Magic carpet

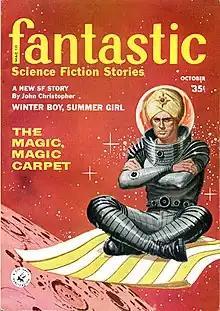
A. Bertram Chandler's novelette "The Magic, Magic Carpet" was the cover story for the October 1959 issue of "Fantastic"

In Taoism and Taoist art, flying carpets were used as poetic metaphors for the ability of flight "xian" had.